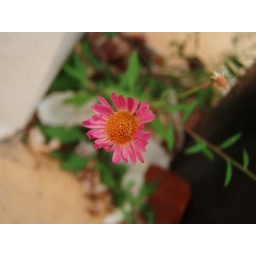
A pink daisy in my garden.